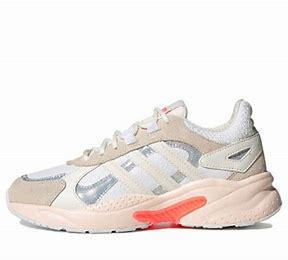
Brand: adidas
Model: neo Adidas NEO Crazychaos